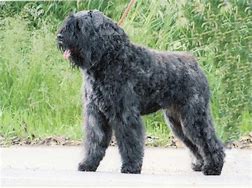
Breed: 233-n000072-Bouvier_des_Flandres